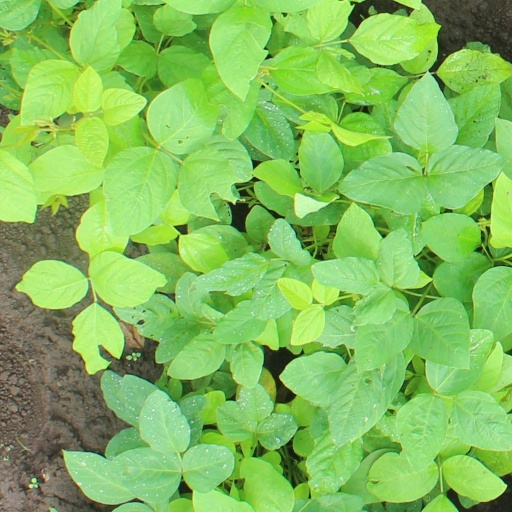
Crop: soybean